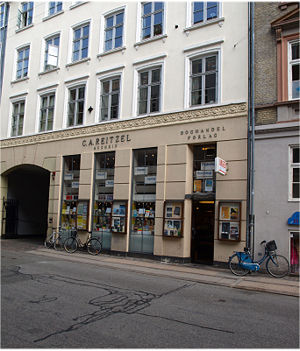
C.A. Reitzels Boghandel
C.A. Reitzels boghandel på Nørregade i København i august 2008.
C.A. Reitzels boghandel var Danmarks 3. ældste boghandel. Den blev grundlagt i 1819 på Købmagergade i København af Carl Andreas Reitzel og eksisterede til 2009. Boghandelen holdt til i Købmagergade 44, Vajsenhuset, 1827-1853, og forsatte i Løvstræde 7 1853-1937 og i Nørregade 20 fra 1938.